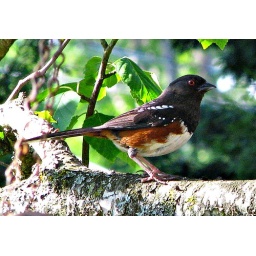
We were sitting under the tree with a glass of wine &amp;amp; look who popped in:)